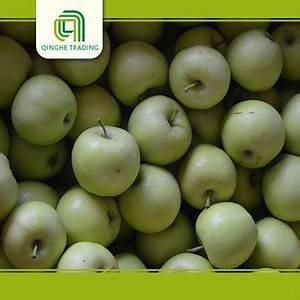
Label: apple